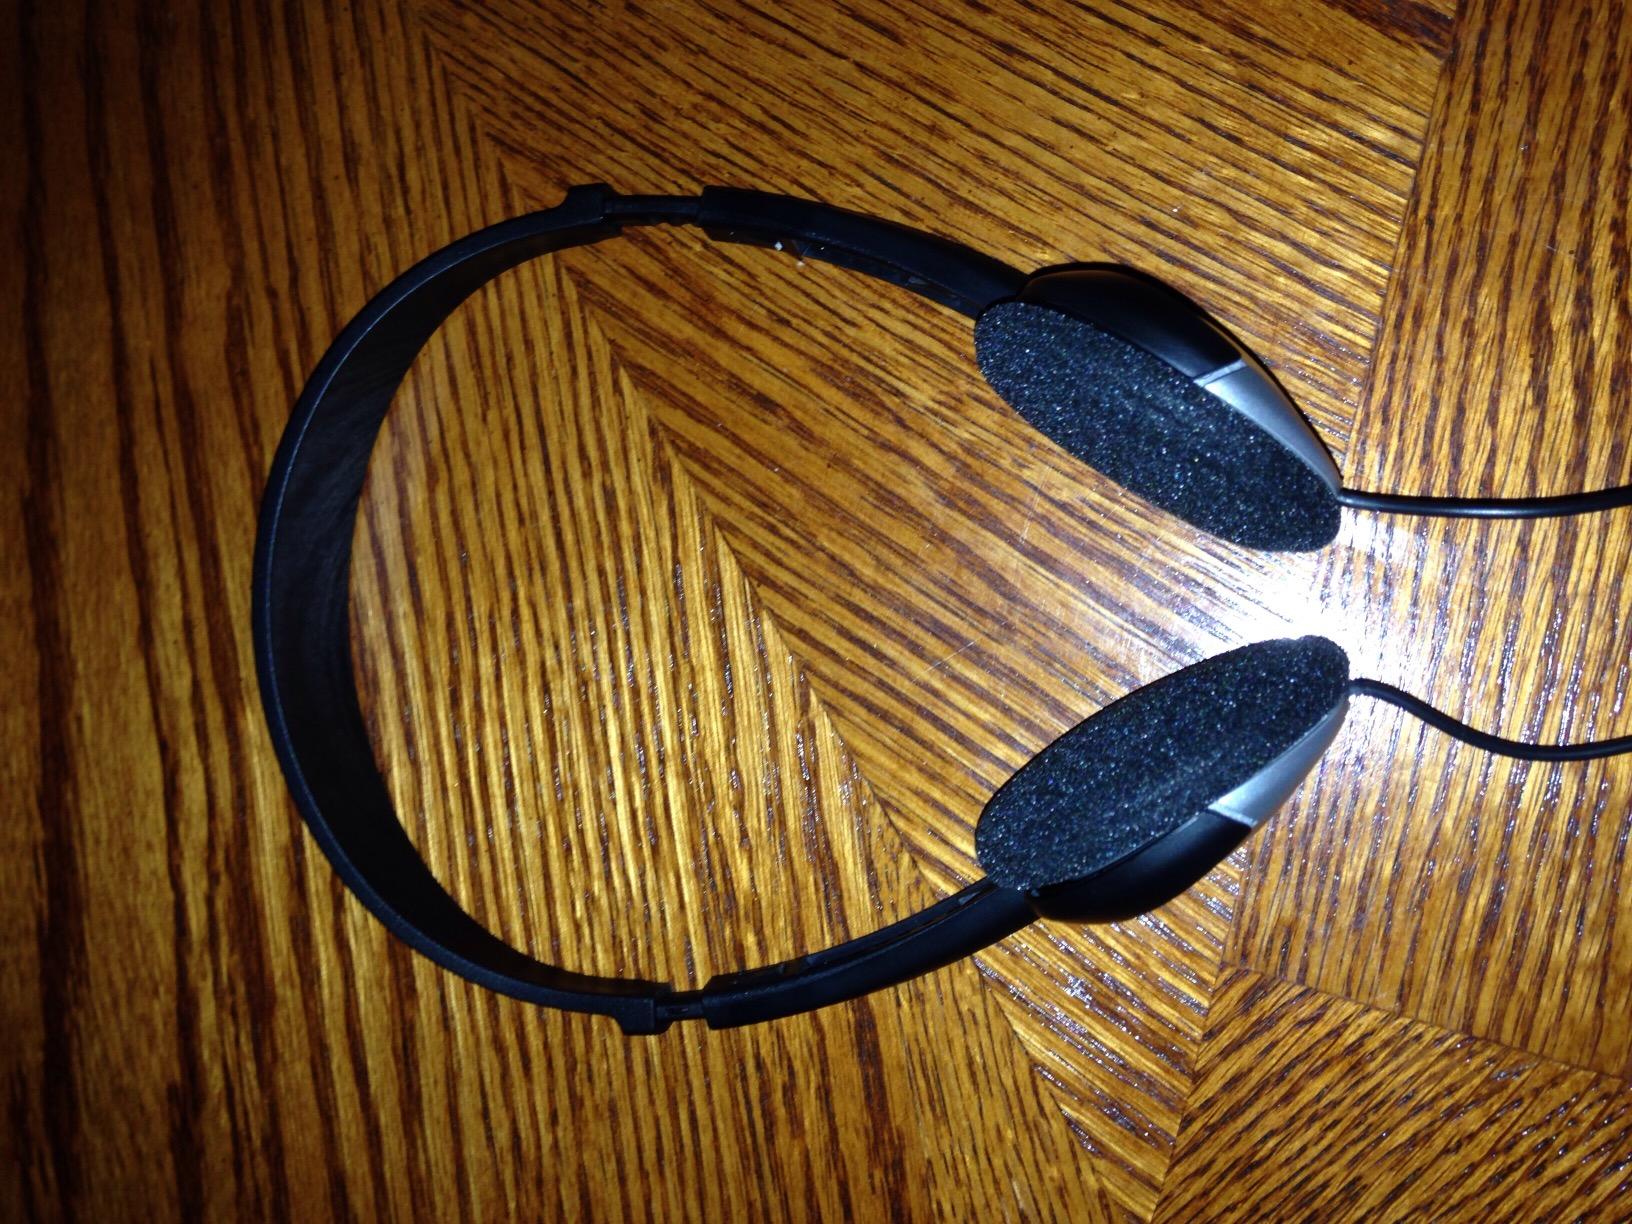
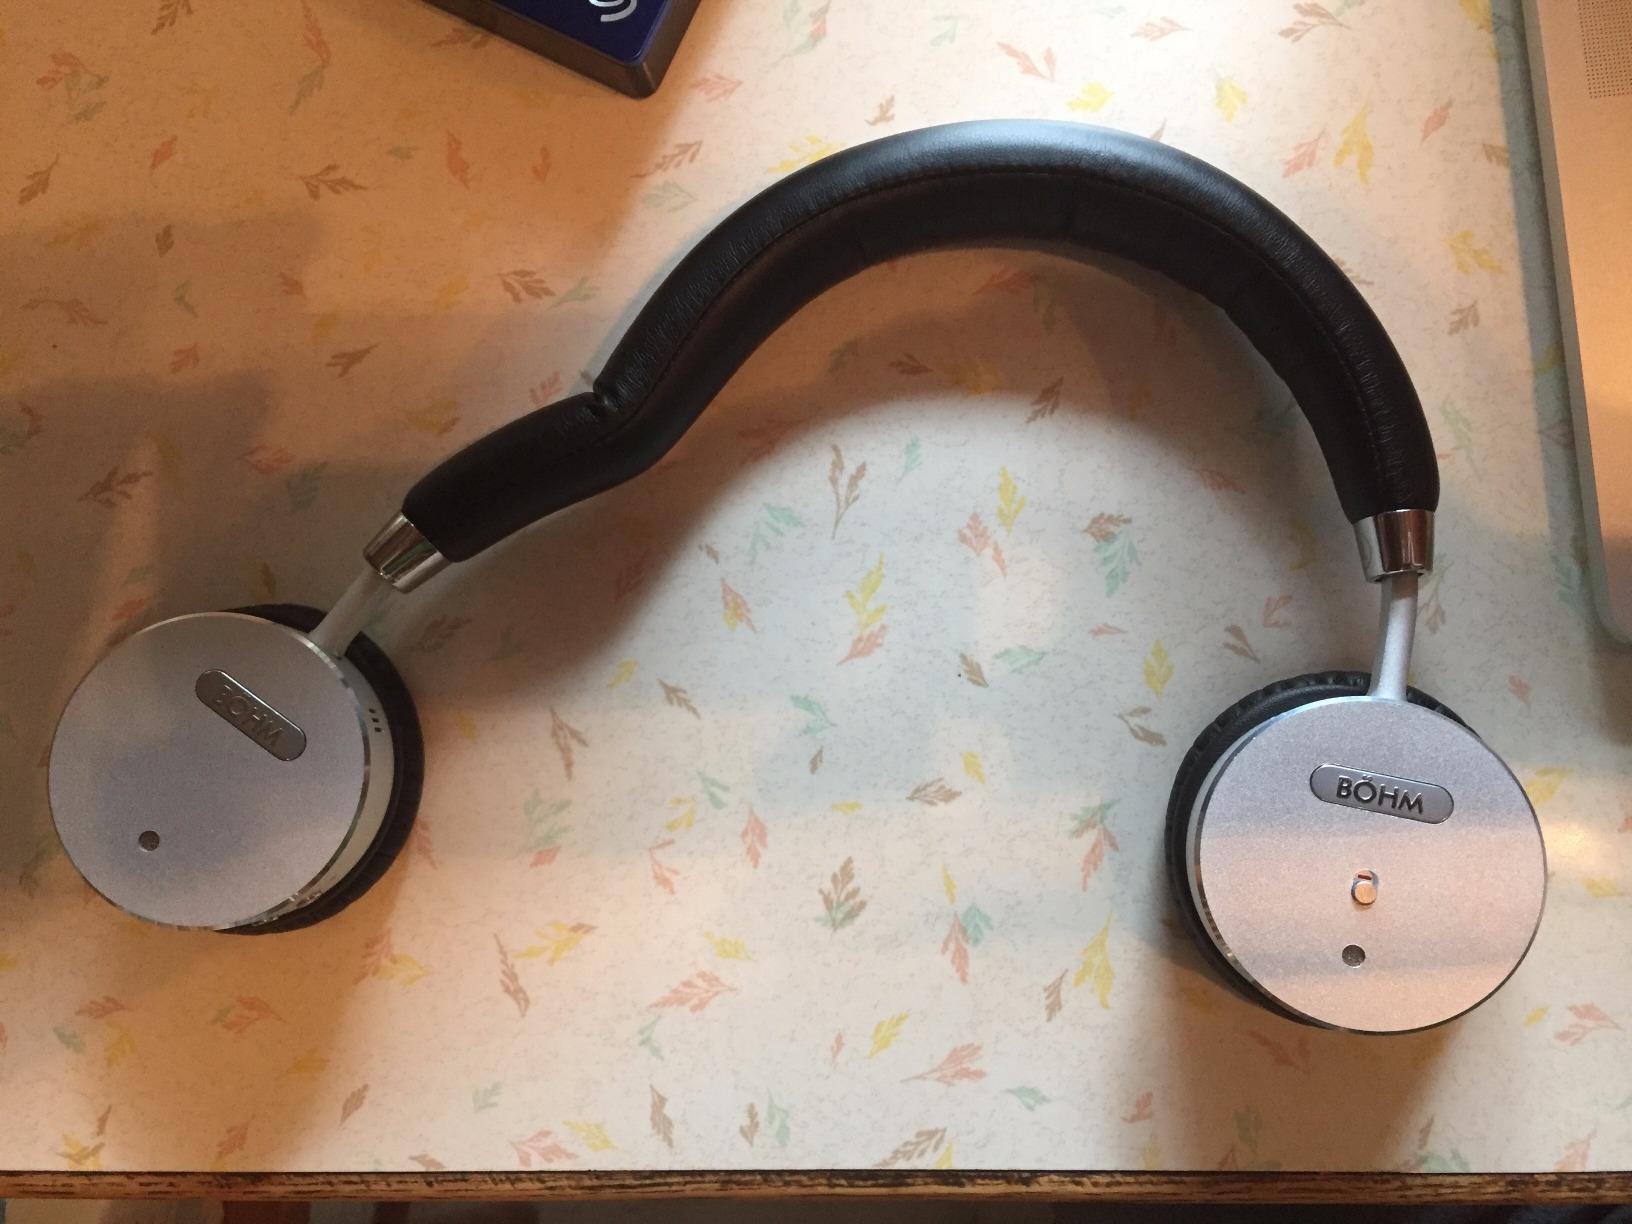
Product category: headphones
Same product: no